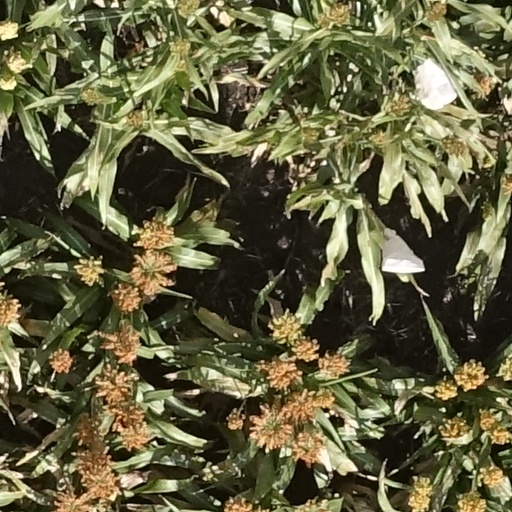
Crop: sorghum